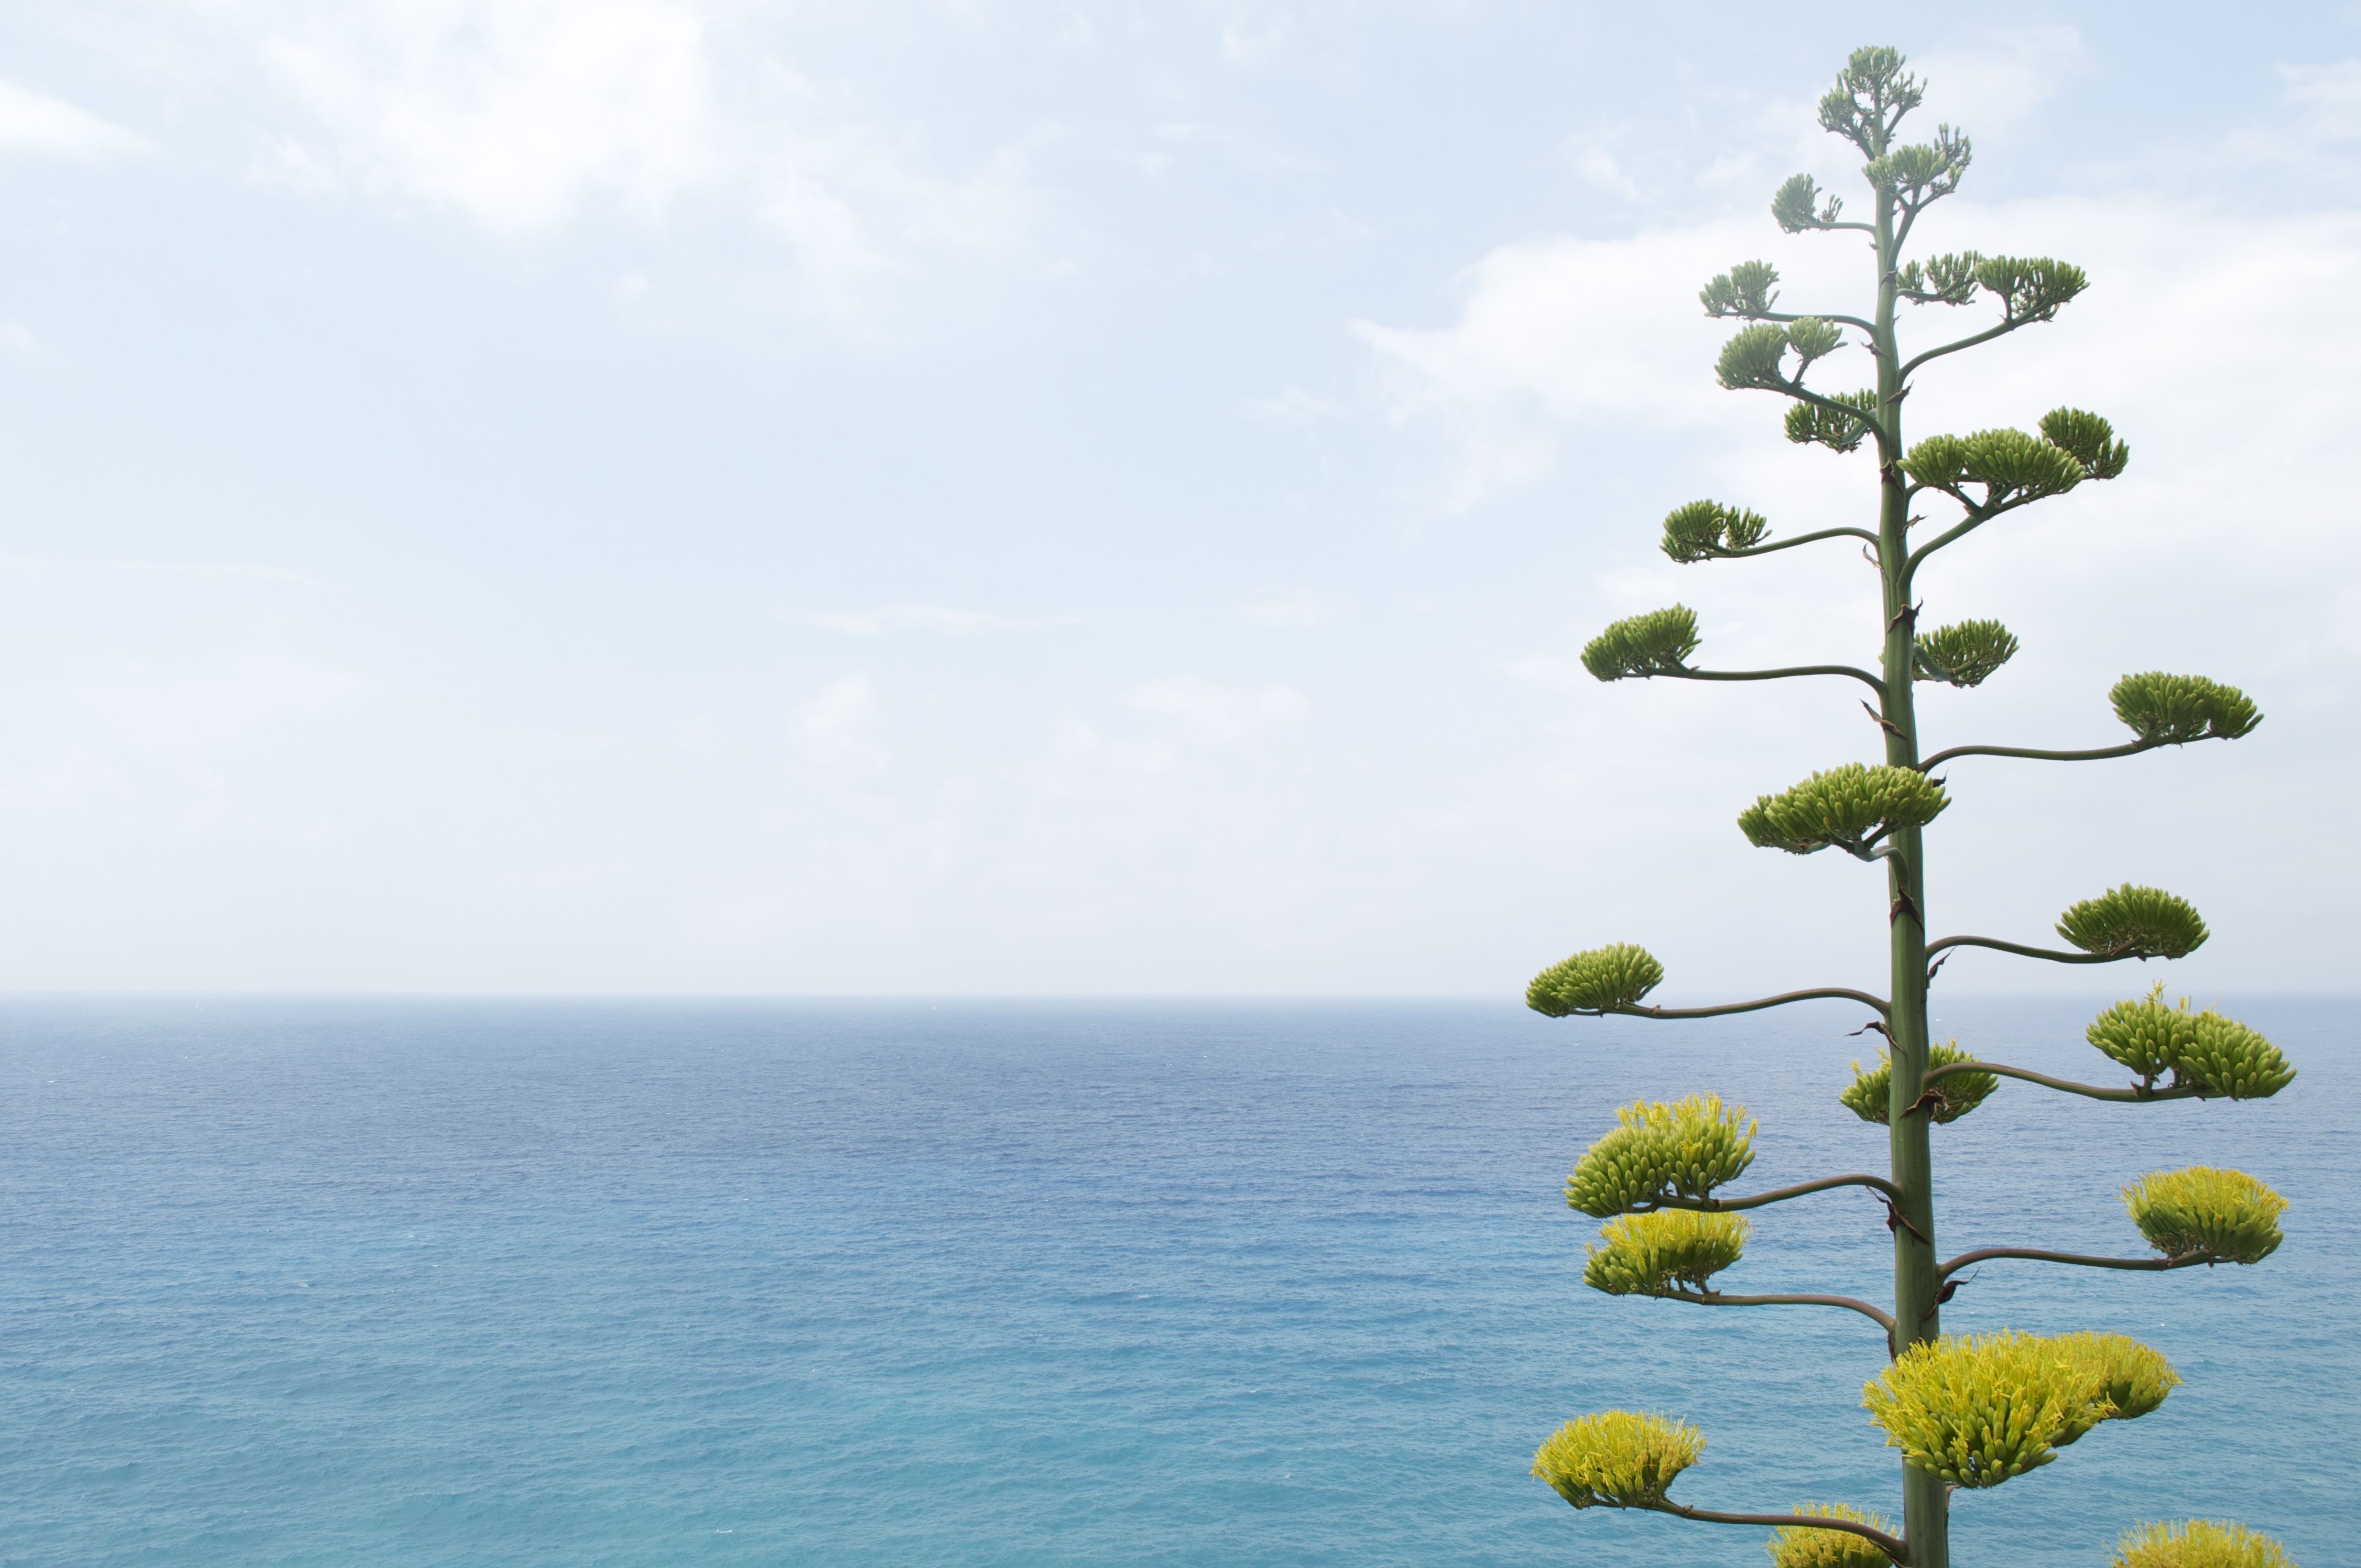
sea, tree, water, nature, outdoor, ocean, horizon, growth, plant, sunlight, flower, view, summer, lookout, environment, green, seascape, botany, flora, season, vegetation, bright, ecosystem, woody plant, land plant, arecales